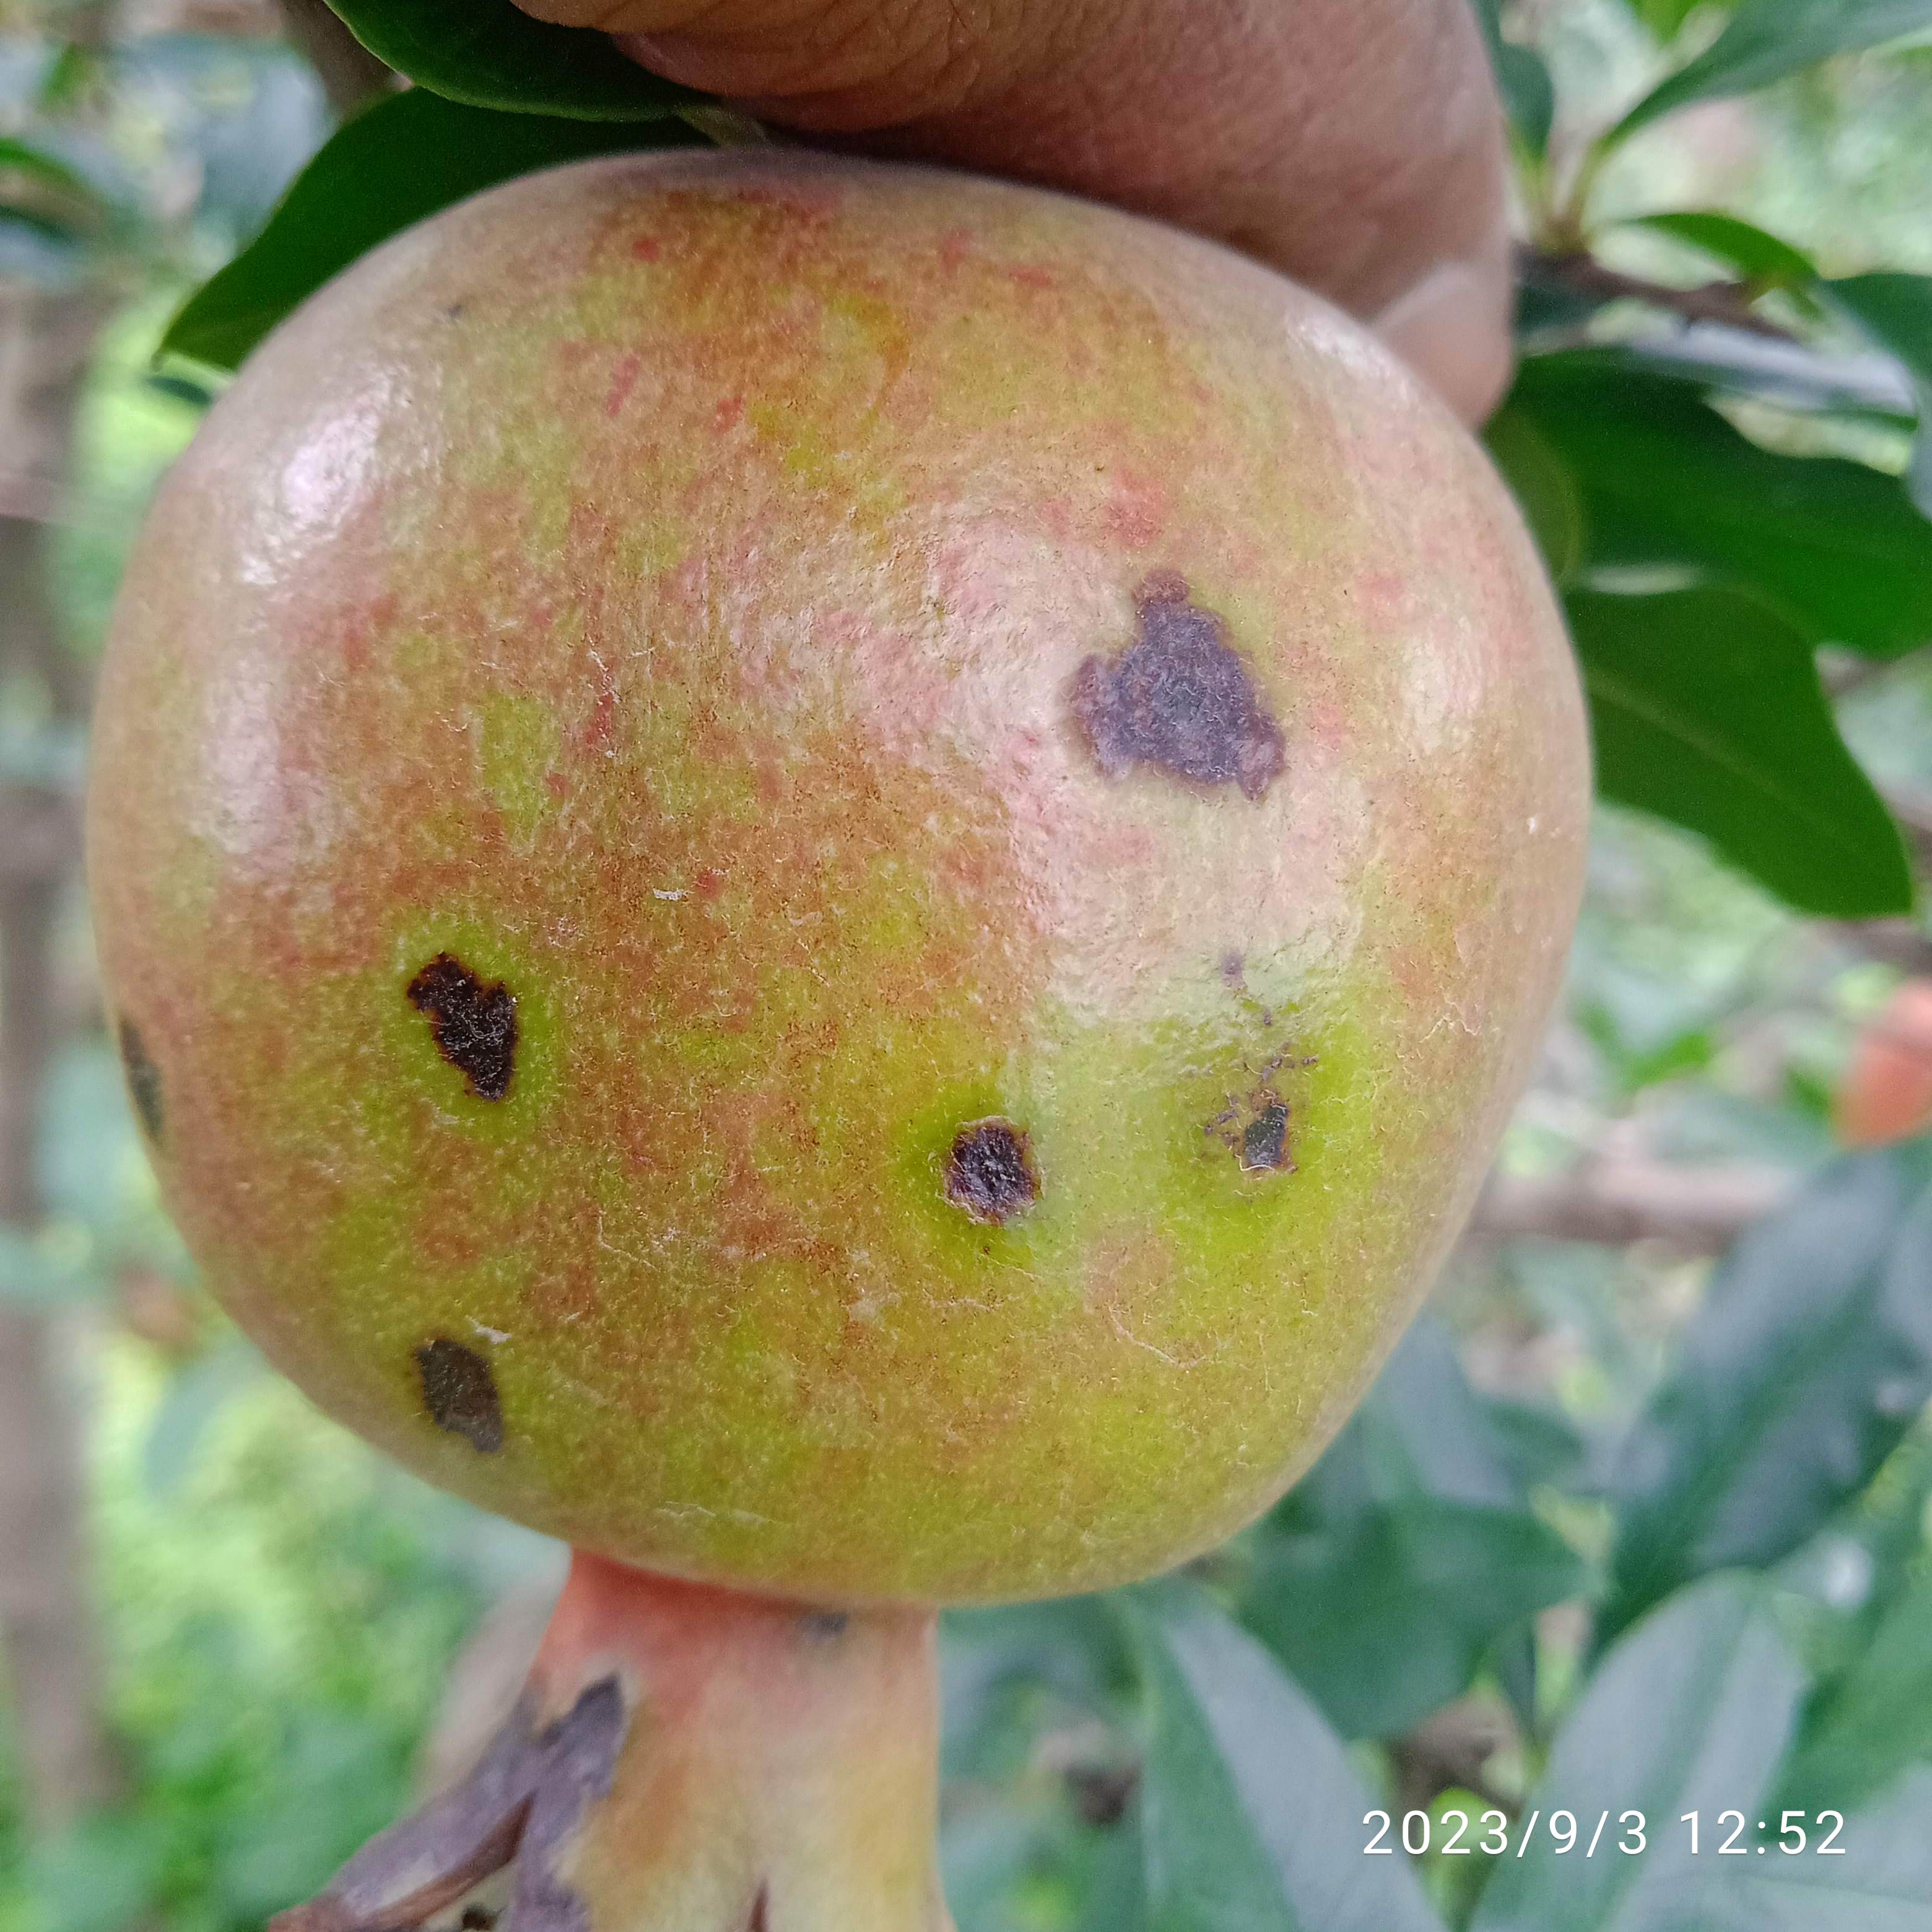
Label: Anthracnose